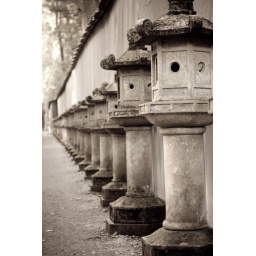
I remember quite vividly walking down this road feeling like the loneliest girl in the world.